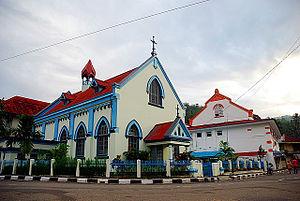
Sawahlunto est une ville d'Indonésie dans la province de Sumatra occidental. Sa superficie est de 273,43 km² et sa population de 55 600 habitants. Elle a le statut de kota.